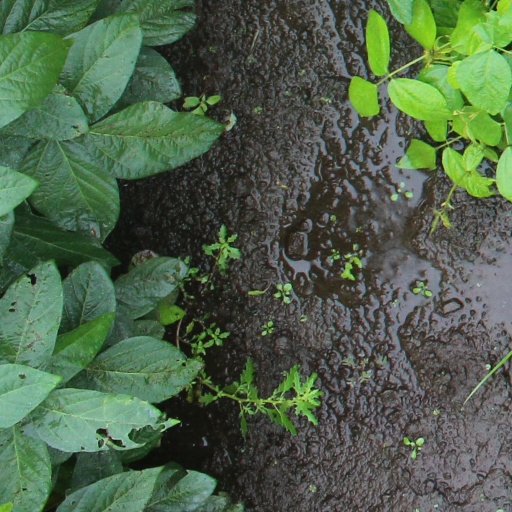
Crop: soybean